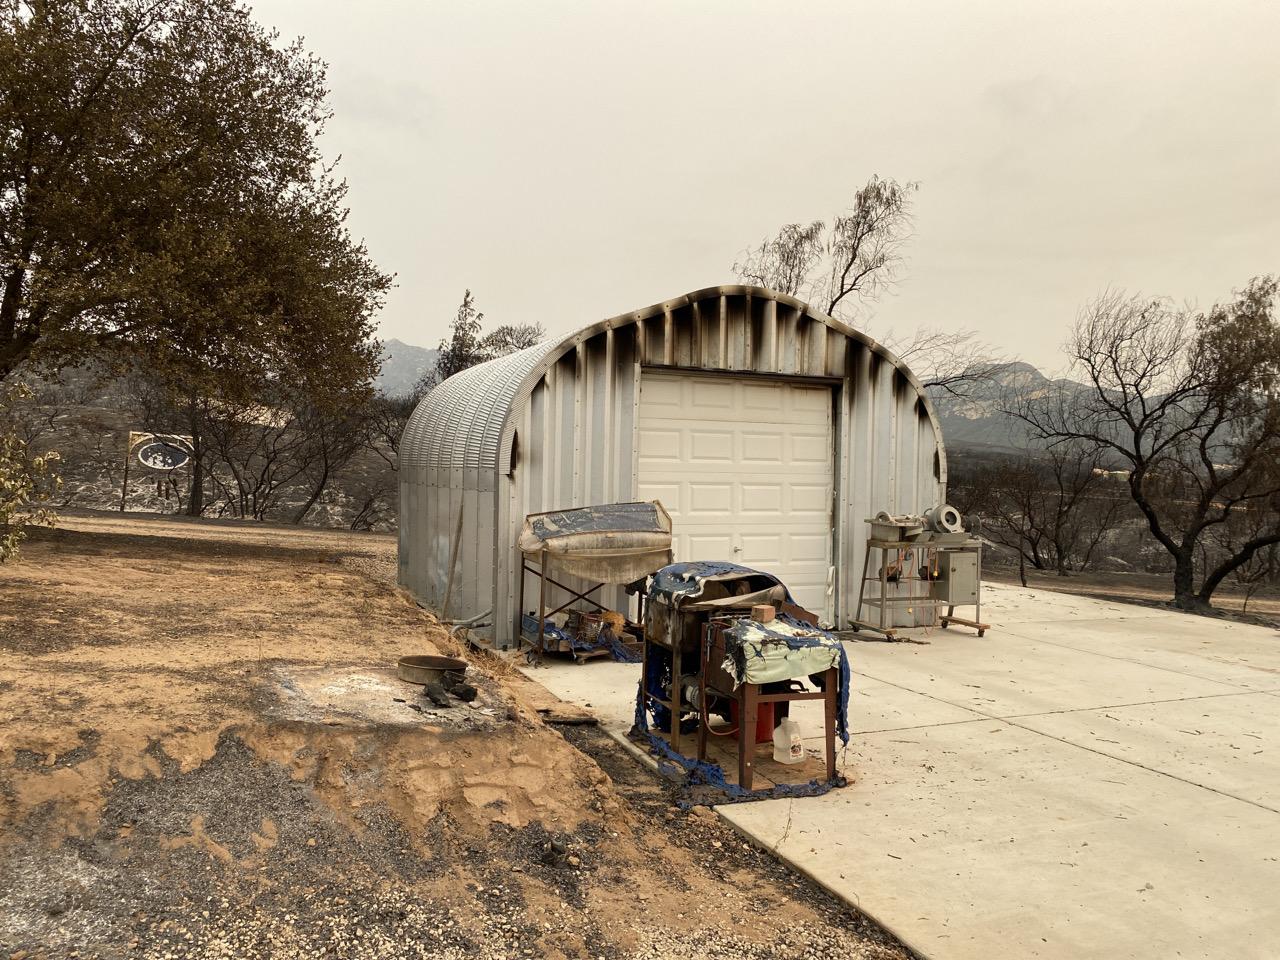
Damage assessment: minor